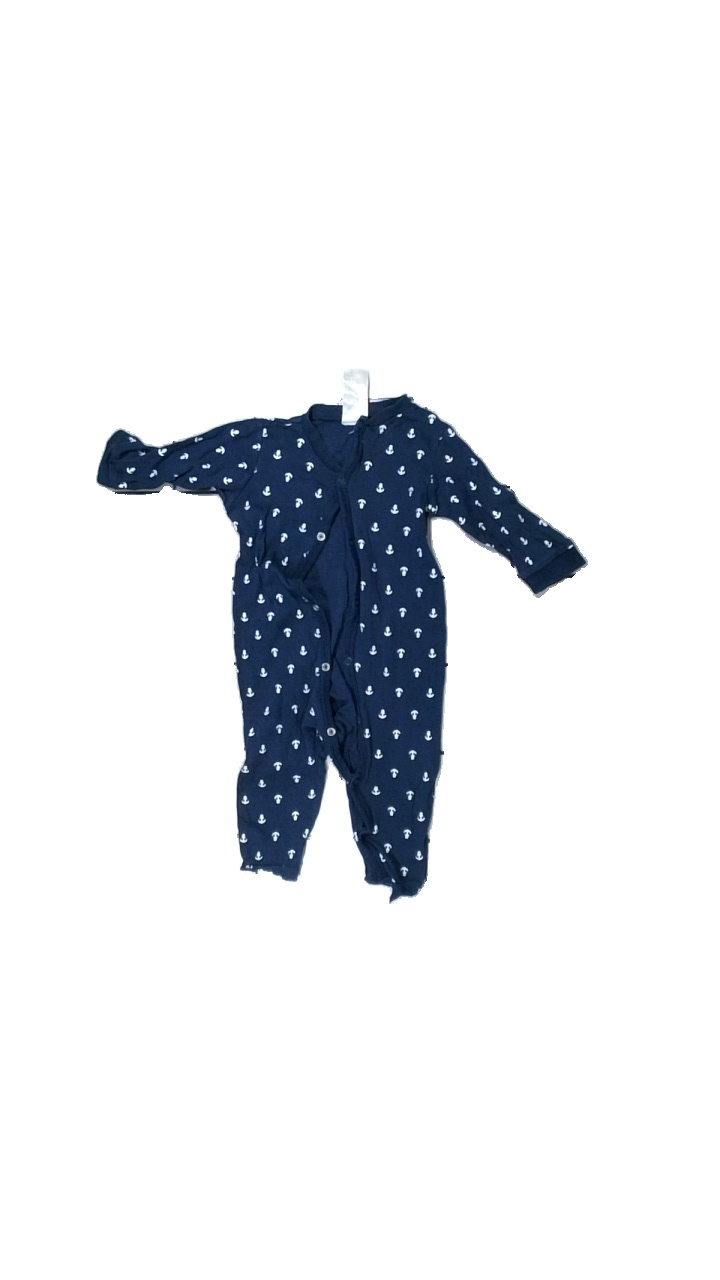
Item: Pajamas (Children)
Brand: H&m
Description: body med ankartryck
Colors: Blue, White
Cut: C-collar
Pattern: Other
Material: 64% nylon 36% viskos
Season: All
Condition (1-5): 3
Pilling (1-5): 4
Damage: trasigt tyg
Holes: Major
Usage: Export
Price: <50